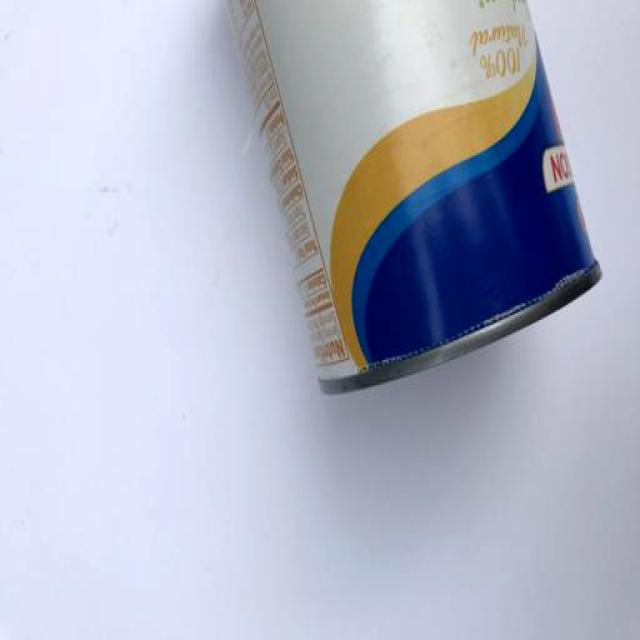
Label: Metal